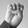
ASL letter: E